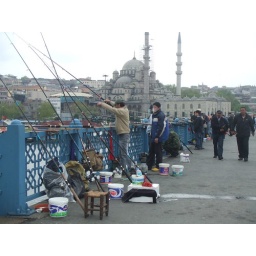
fishermen on the bridge over the golden horn